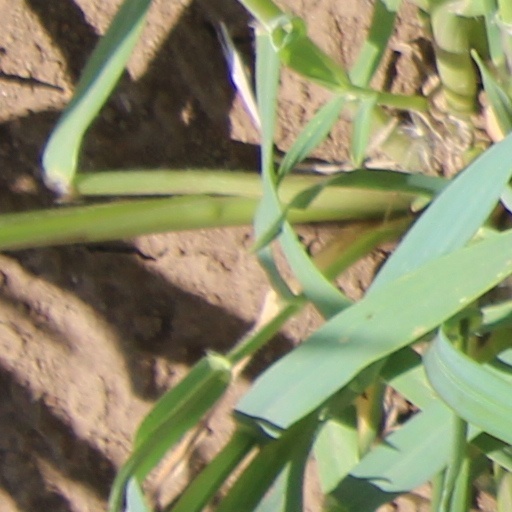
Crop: wheat